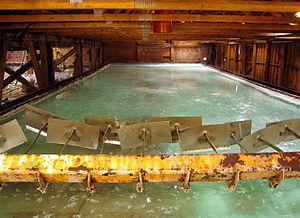
Une saline est une installation autrefois artisanale mais aujourd'hui principalement industrielle destinée à l'extraction du sel par chauffage d'une saumure et/ou par évaporation sur des murs de charpente remplis de petits fagots le long desquels vient ruisseler l'eau gorgée de sel, comme à Bad Kreuznach. Considérant le nombre de propriétaires de poêles servant à la fabrication du sel est venu l’usage du terme collectif de salines au pluriel. Les salines consommaient de grandes quantités de bois de feu pour l'évaporation de l'eau.
Saline peut avoir plusieurs sens :